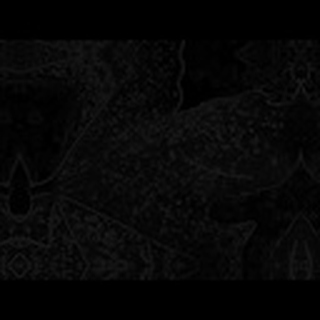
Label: cotton_aphids